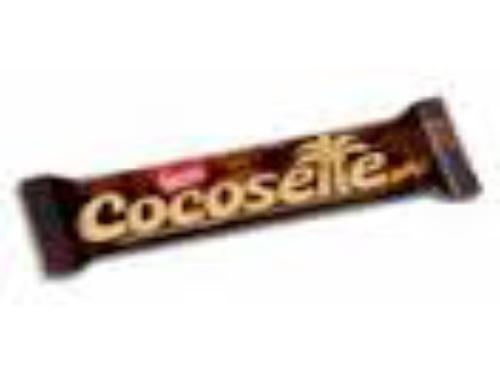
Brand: Cocosette
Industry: Food